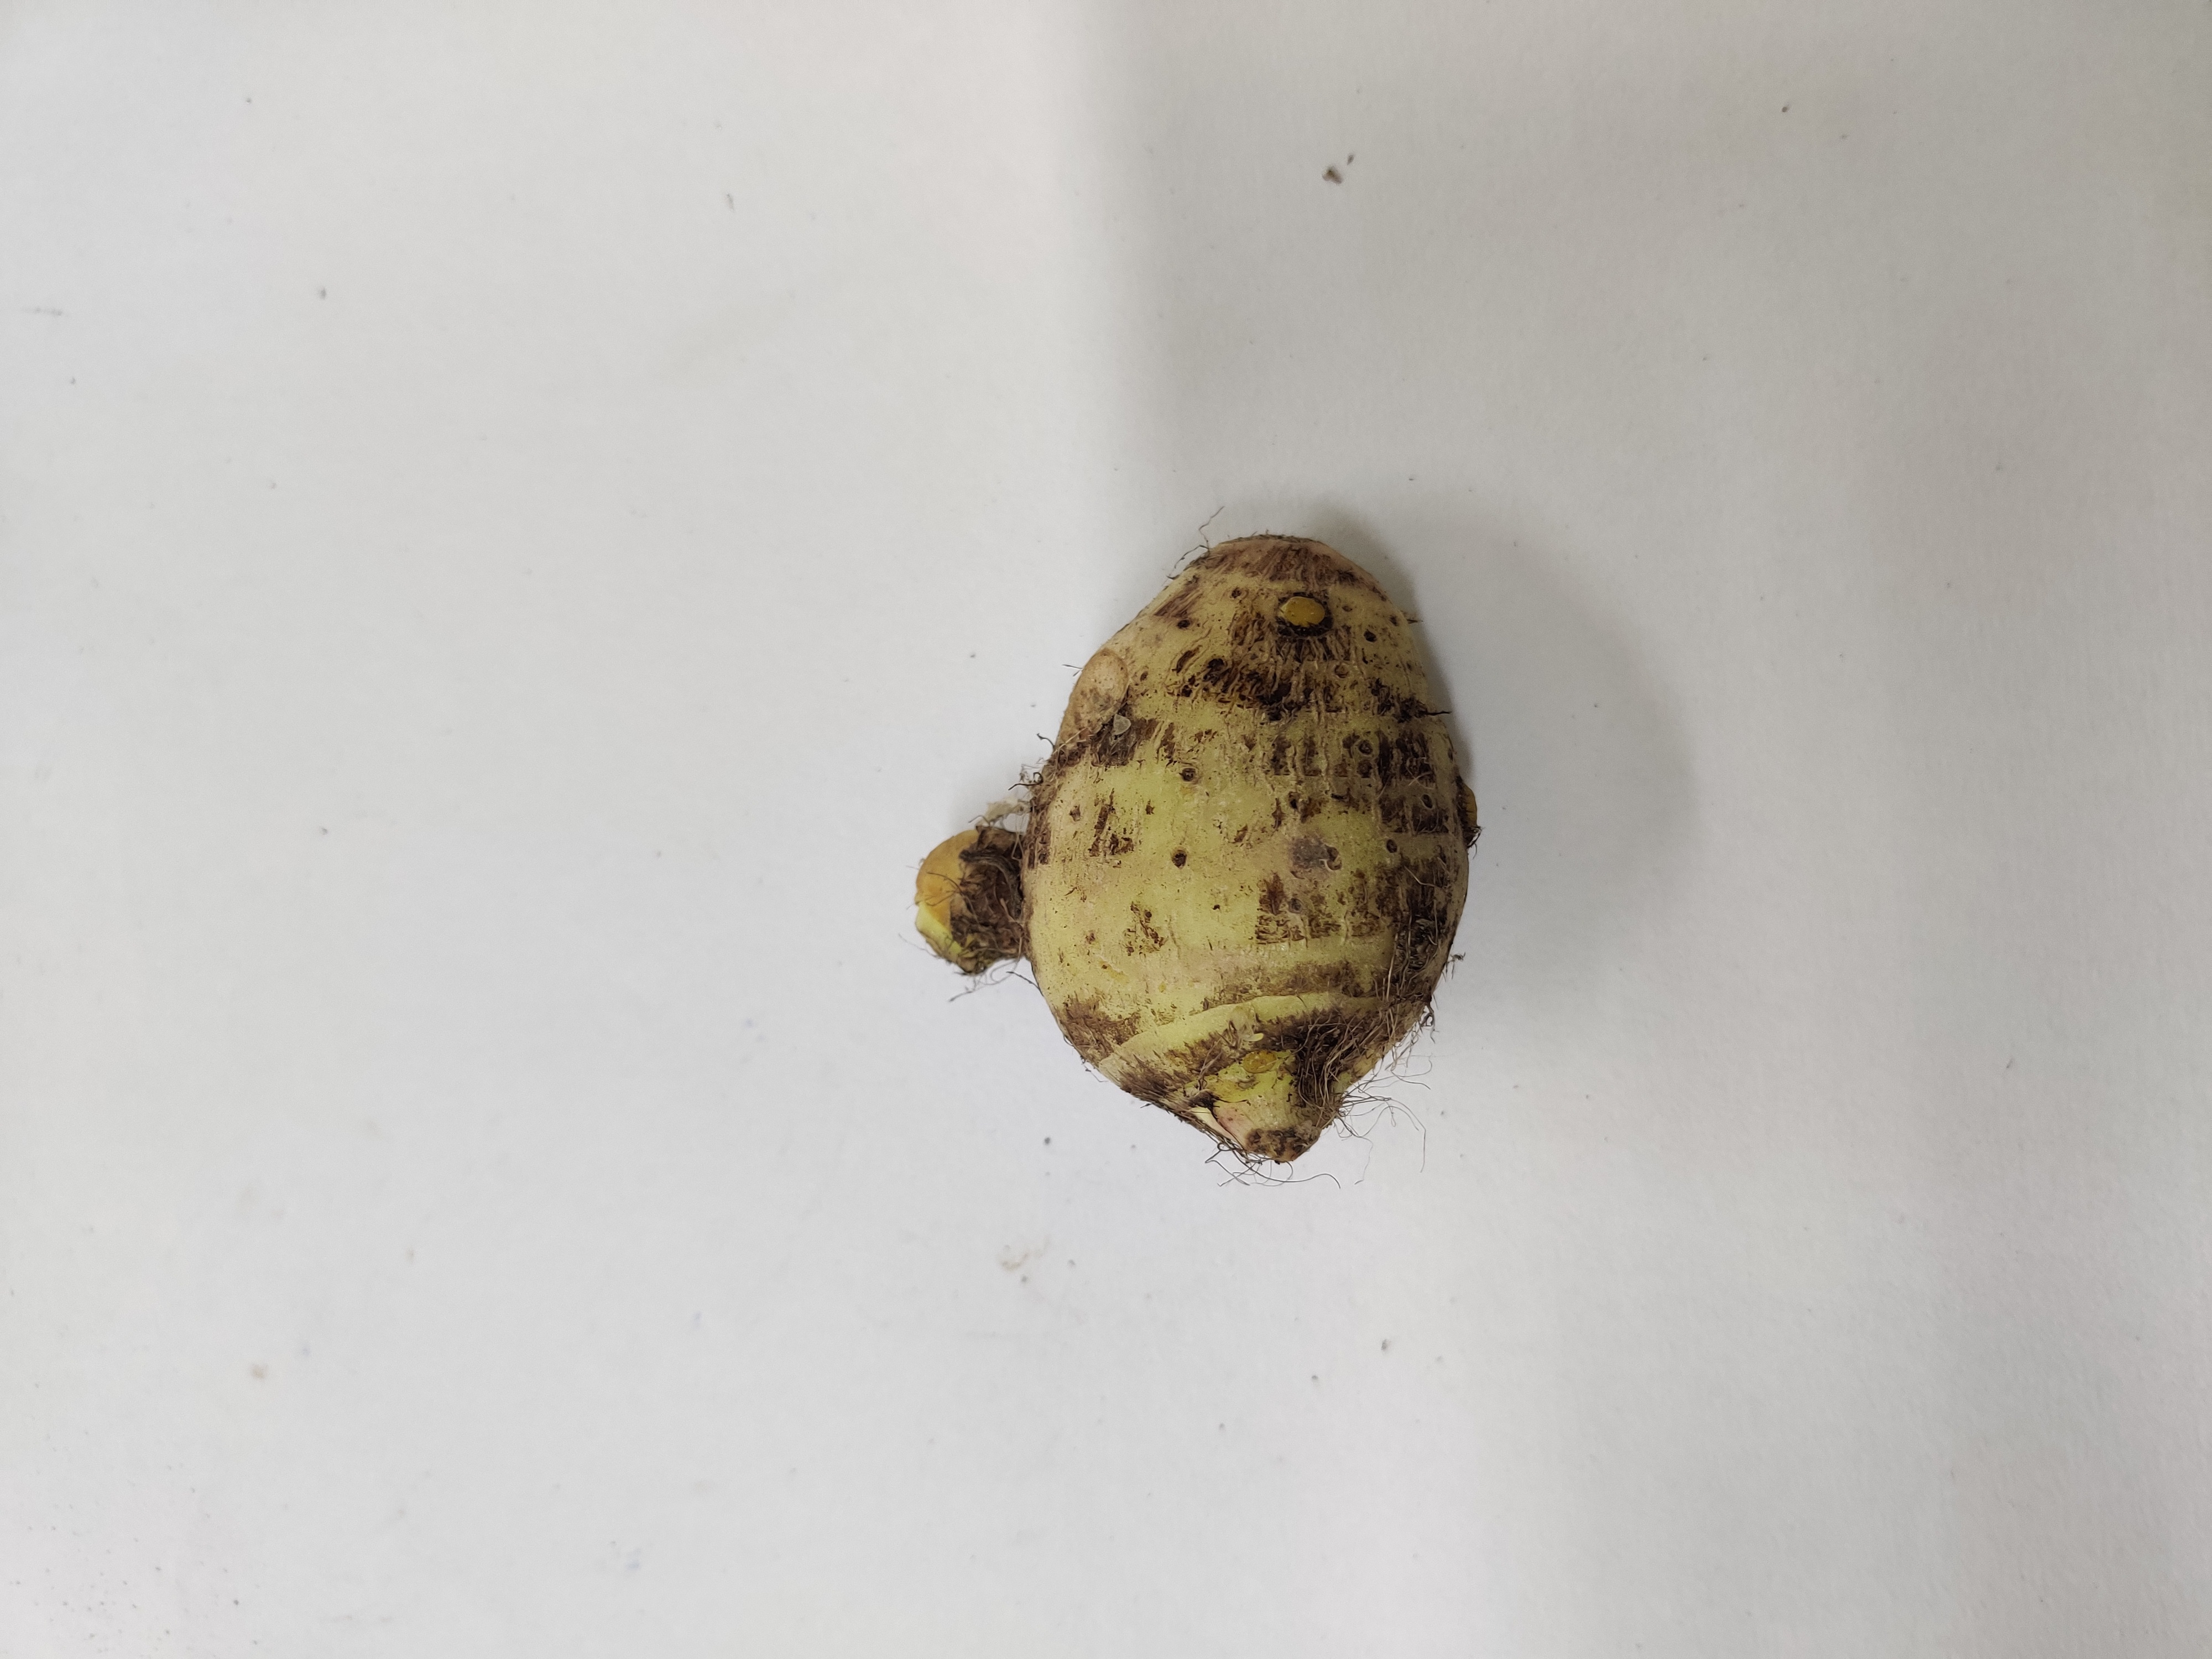
Crop: Taro root
Condition: Damaged